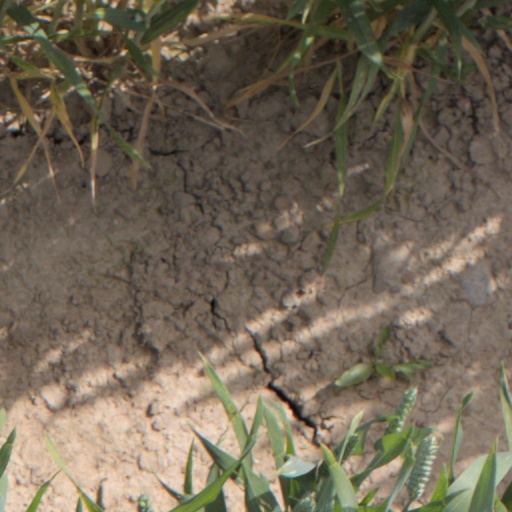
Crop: wheat